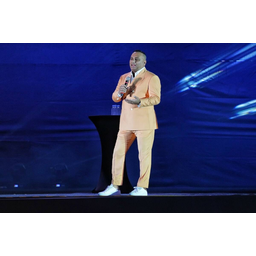
Label: paper